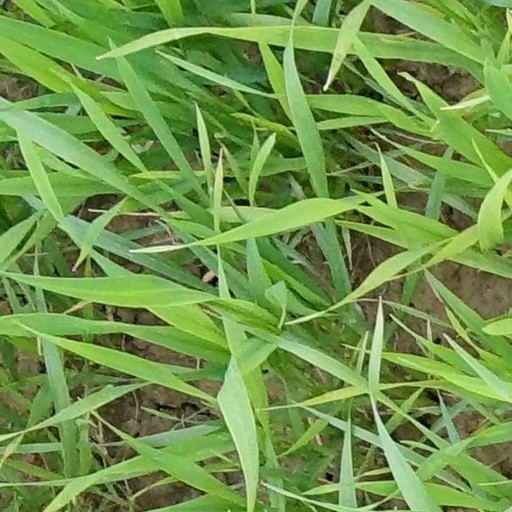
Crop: wheat